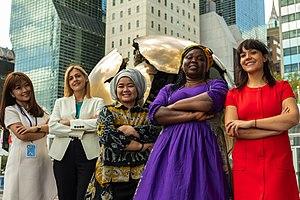
Née en 1976 à Aboisso, Patricia Zoundi Yao ou Patricia Zoundi épouse Yao est une entrepreneure sociale de renom en Côte d'Ivoire, qui a fondé plusieurs entreprises, dont Quickcash et Canaan Land, qu’elle dirige actuellement. Se décrivant elle-même comme une « solutionneuse de problèmes », elle contribue depuis plusieurs années maintenant au développement du monde rural grâce à l’entrepreneuriat. Sa détermination et son leadership ont été reconnus et récompensés par la CNUCED en septembre 2019 en la nommant « eTrade for Women Advocate ».